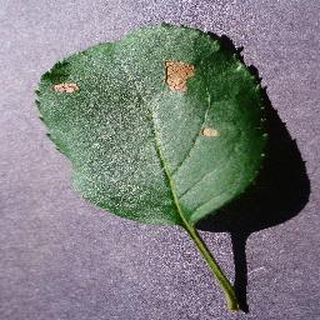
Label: apple_black_rot